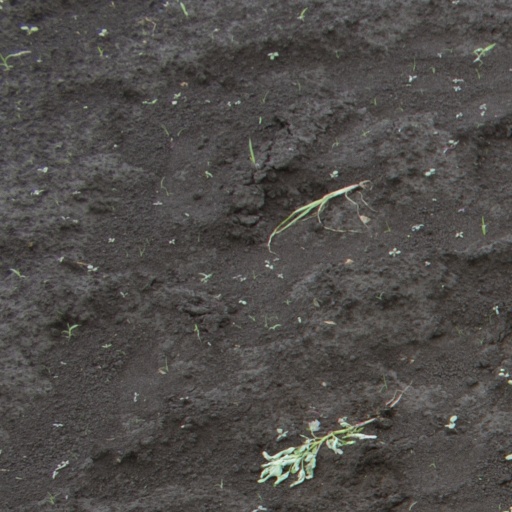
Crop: soybean